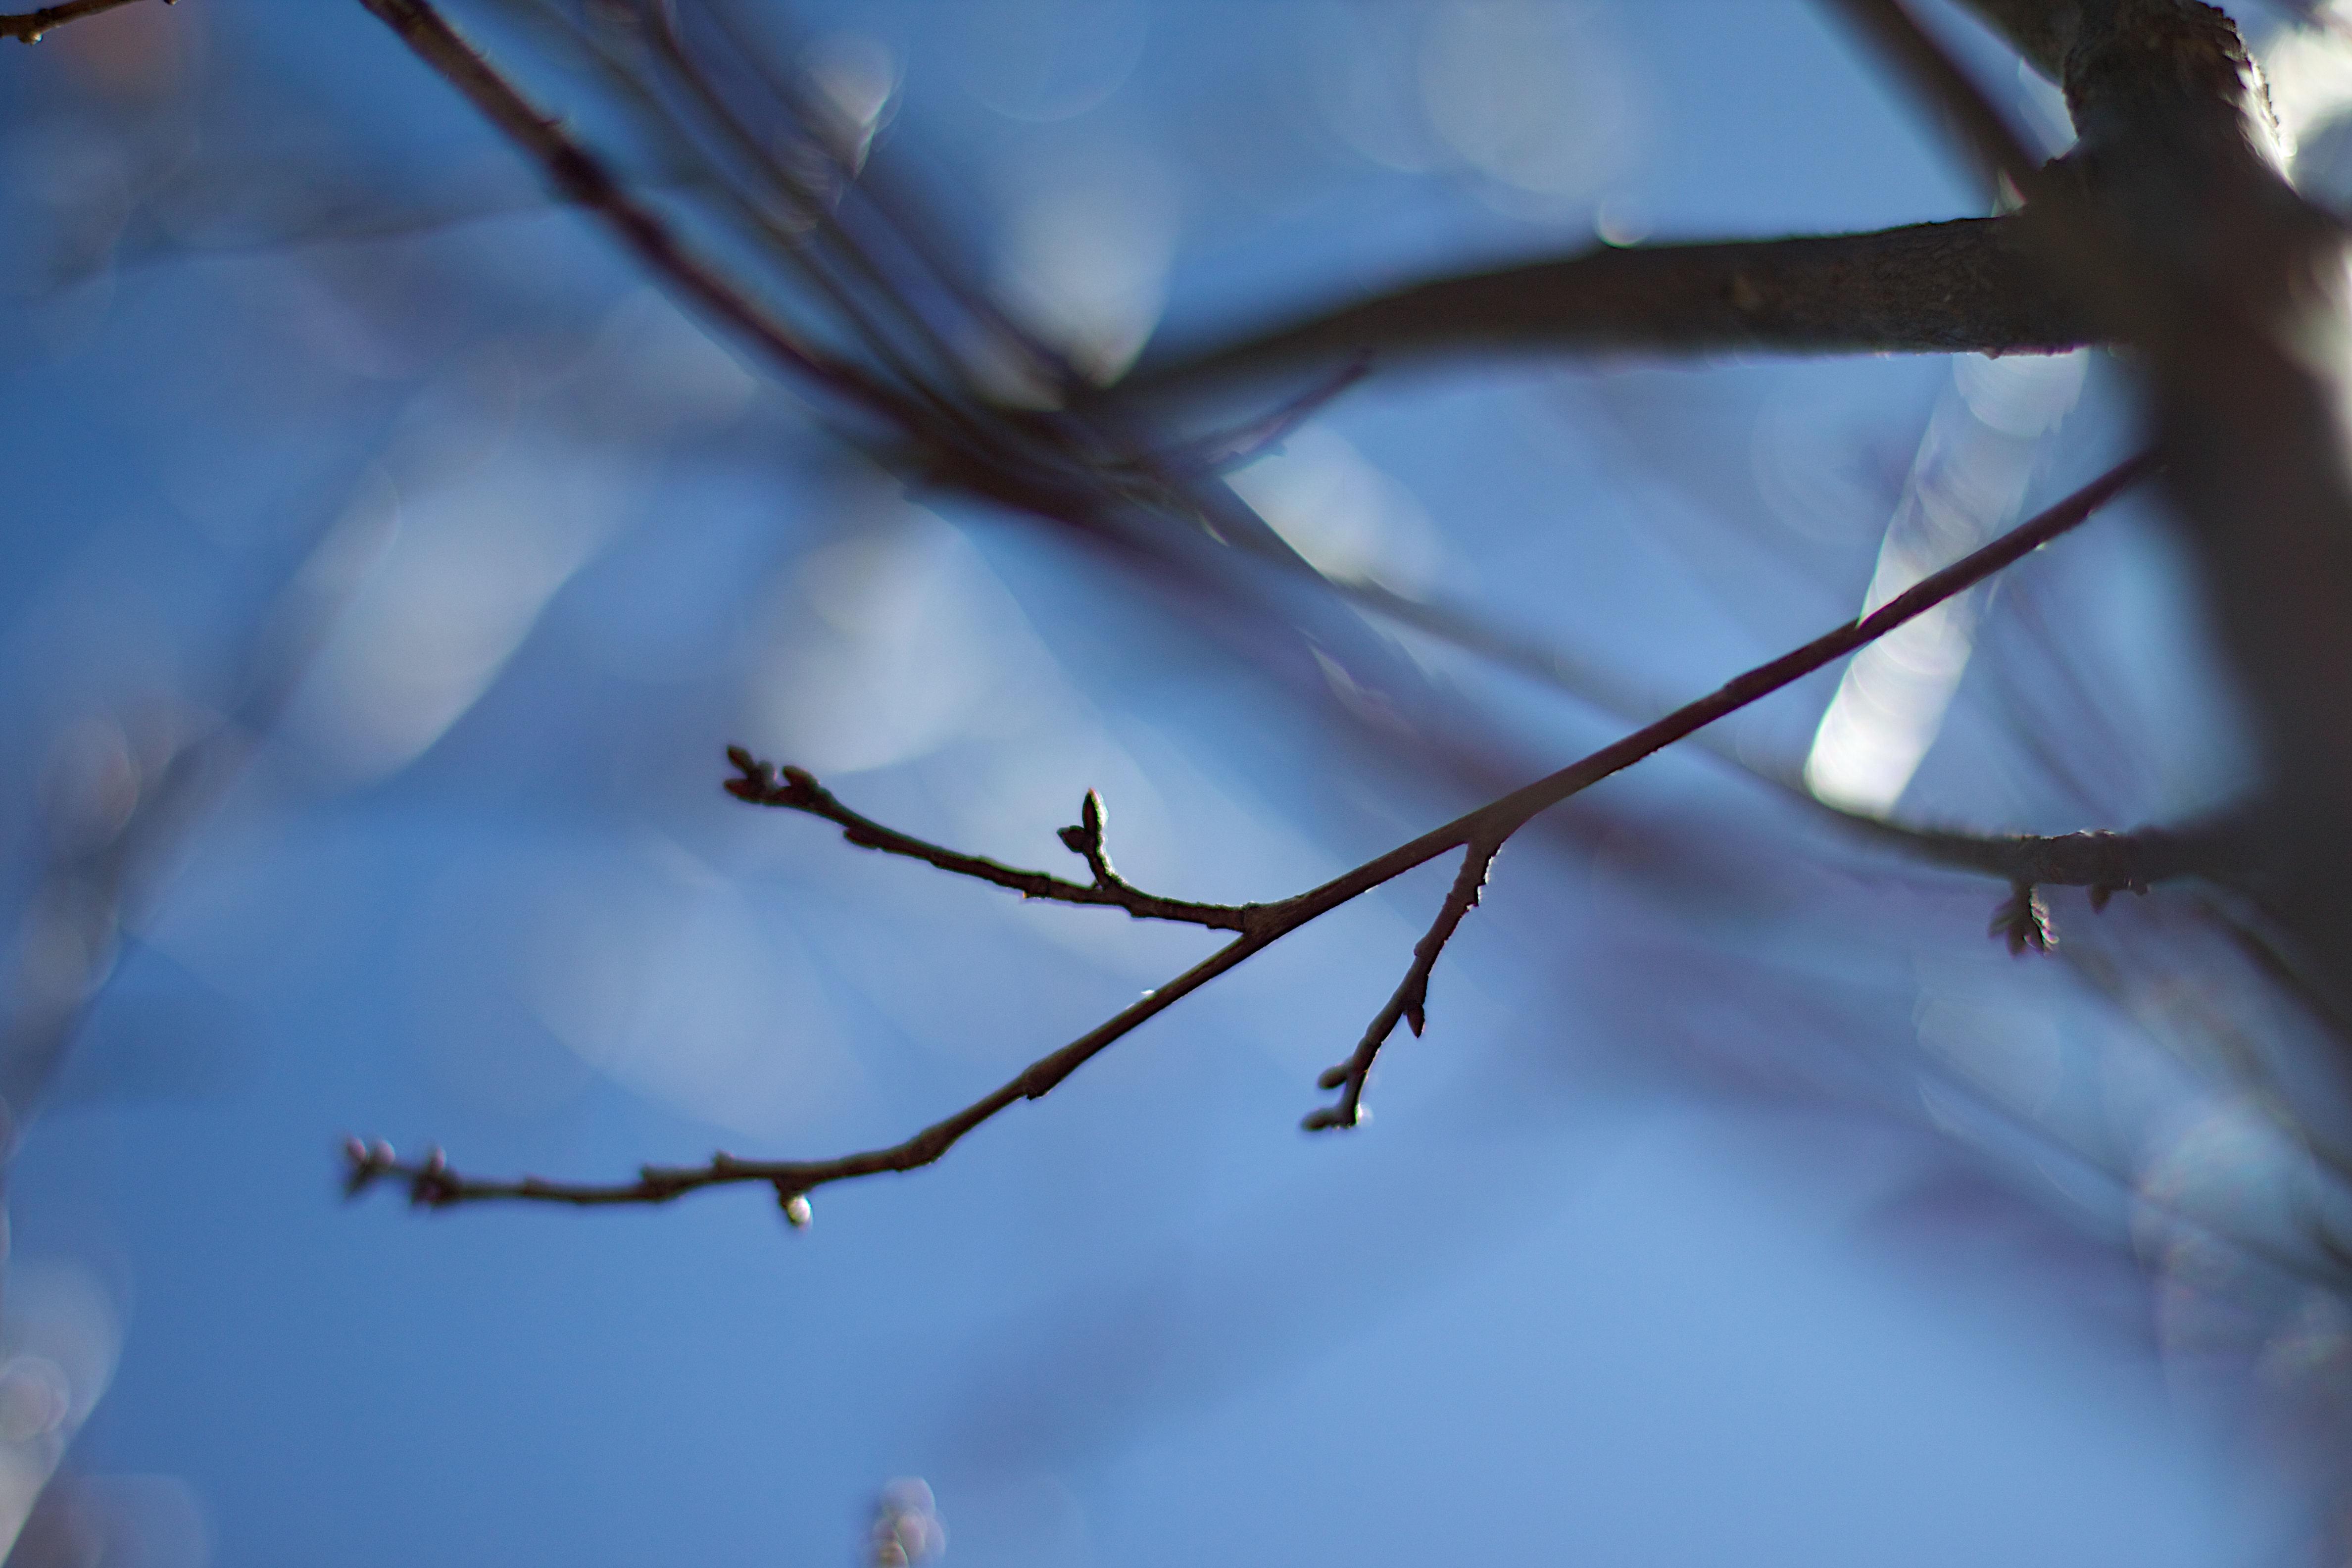
tree, branch, blossom, winter, plant, sunlight, leaf, flower, spring, reflection, season, twig, close up, 2011365, macro photography, plant stem